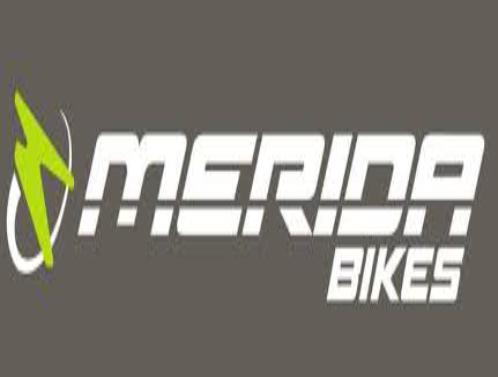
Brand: merida bikes
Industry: Transportation